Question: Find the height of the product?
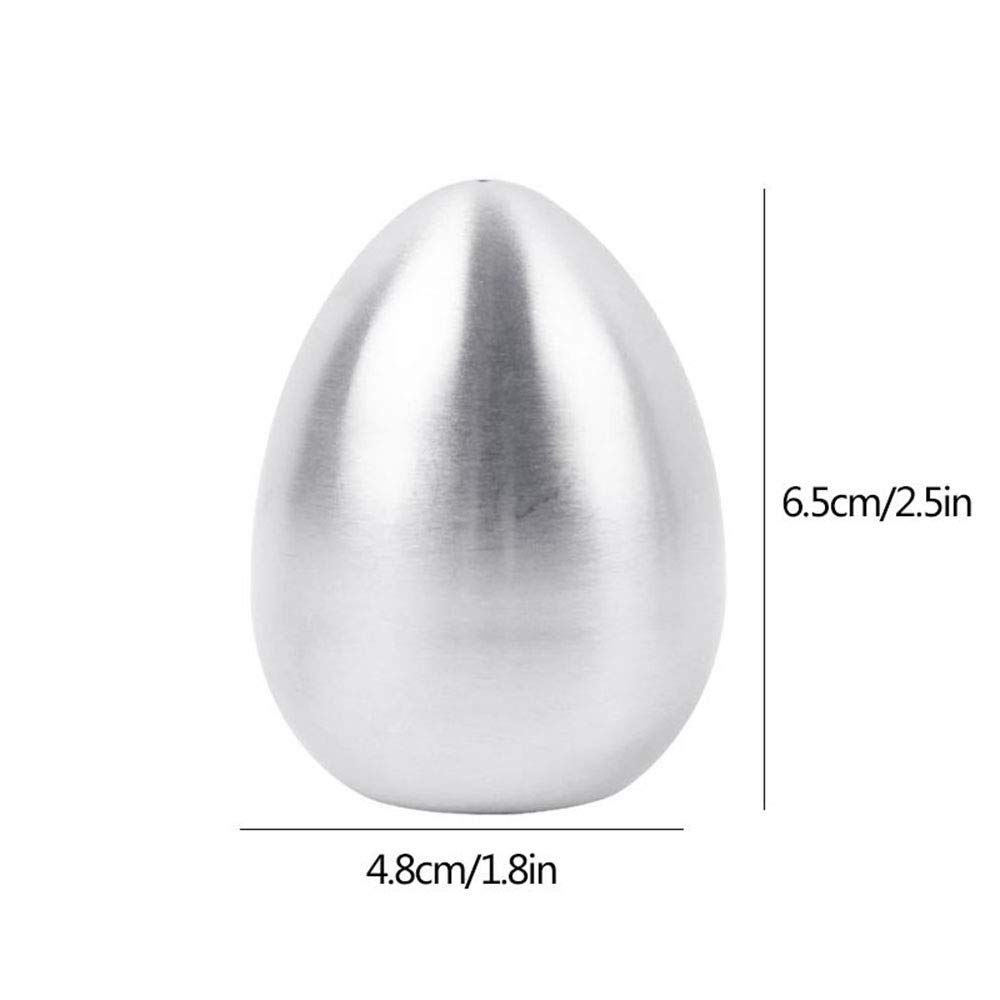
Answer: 6.5 centimetre